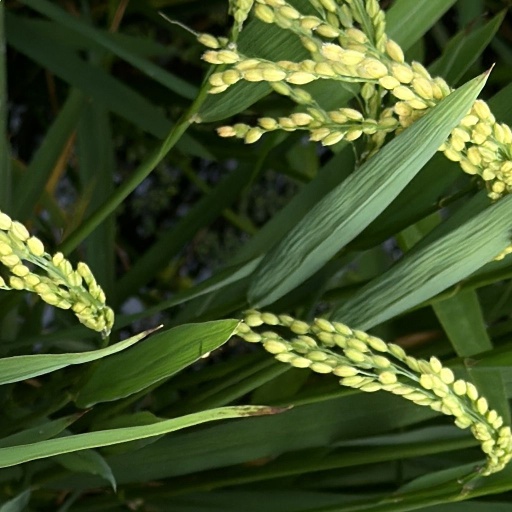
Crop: rice